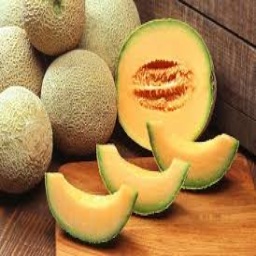
Label: melon